Louis Finson

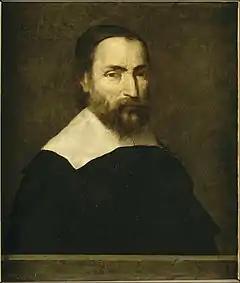
"Nicolas-Claude Fabri de Peyresc" by Finson

He traveled to Italy where he was first recorded in Naples in March 1605 on the receipt of a payment for a painting. His initial commissions included portraits. In Naples he befriended fellow Flemish painter and art dealer, Abraham Vinck, with whom he shared for some time a workshop and also a residence. Vinck had been in Naples since about 1598 and left the city around 1609 for Amsterdam. His relationship with Vinck likely enabled Finson to quickly find patrons in the city. The two artists were also business partners who operated an art dealing and copying business.